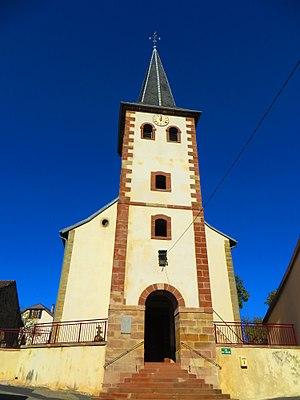
Hertzing Église Saint-Antoine-de-Padoue
Hertzing est une commune française située dans le département de la Moselle, en région Grand Est.